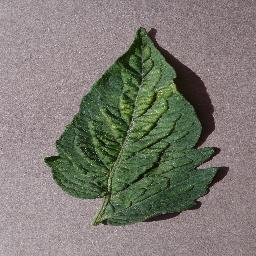
Label: Tomato___Spider_mites Two-spotted_spider_mite